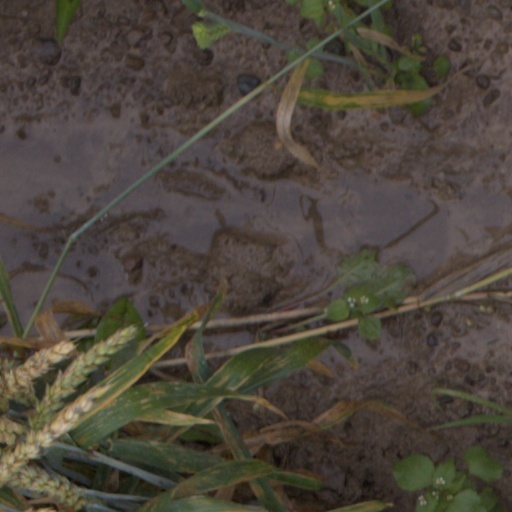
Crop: wheat